2S3 Akatsiya

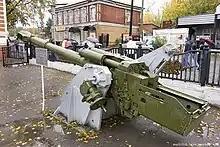
152.4 mm D-22 howitzer, Motovilikha Plants museum, Perm, Russia

The 152.4 mm L/27 howitzer D-22 (2A33) can elevate from −4° to +60° with a turret traverse of a full 360°. Rate of fire is 2.6 – 3.5 rounds/min depending on firing conditions. The howitzer is equipped with a double-baffle muzzle brake, a semi-automatic vertical wedge breechblock and an ejector. The 2S3 has a periscopic sight for laying the howitzer, and telescopic sight for engaging targets with direct fire. The howitzer has separate type of loading with ammunition (35 rounds, later raised to up to 46) arranged in two mechanized stowages (in the turret and in the hull rear). The "Akatsiya" can fire OF-540 and OF-25 high-explosive fragmenting (HE-Frag) 43.56 kg projectiles (also all types of rounds developed for 152.4 mm towed howitzer-guns ML-20 and D-20, and for towed howitzer D-1) at a maximum range of 18.5 km depending on used charge or rocket-assisted projectiles (RAP) to a maximum of 24 km. Other projectiles available to the "Akatsiya" include BP-540 high-explosive anti-tank (HEAT-FS) with sight distance of 3 km and 250 mm armor penetration, Br-540B and Br-540 armour-piercing ammunition (AP-T) with 115–120 mm armor penetration at a 1000 m, OF-38 "Krasnopol" laser-guided rocket-assisted projectiles, S1 illuminating, ZH3 smoke, nuclear (explosive yield of 2 kilotons). Secondary armament consists of a remotely controlled 7.62 mm PK machine gun tank (PKT) on commander's cupola for close range anti-aircraft and self defence.